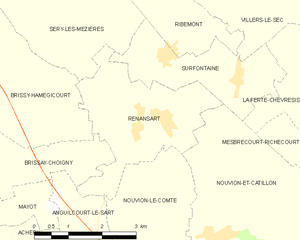
Carte des communes françaises: Renansart